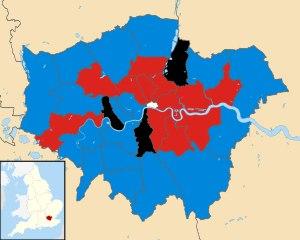
Les élections locales britanniques de 1982 ont lieu le 6 mai 1982 en Angleterre. À Londres, 1 914 conseillers d'arrondissement sont à élire.